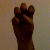
The image shows a hand gesture representing the letter 'E' in Indian Sign Language.